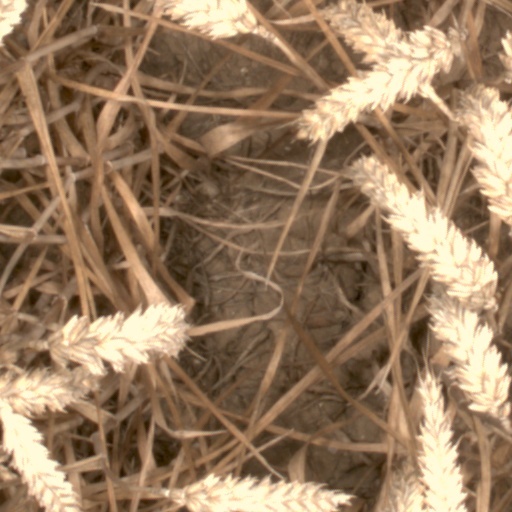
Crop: wheat